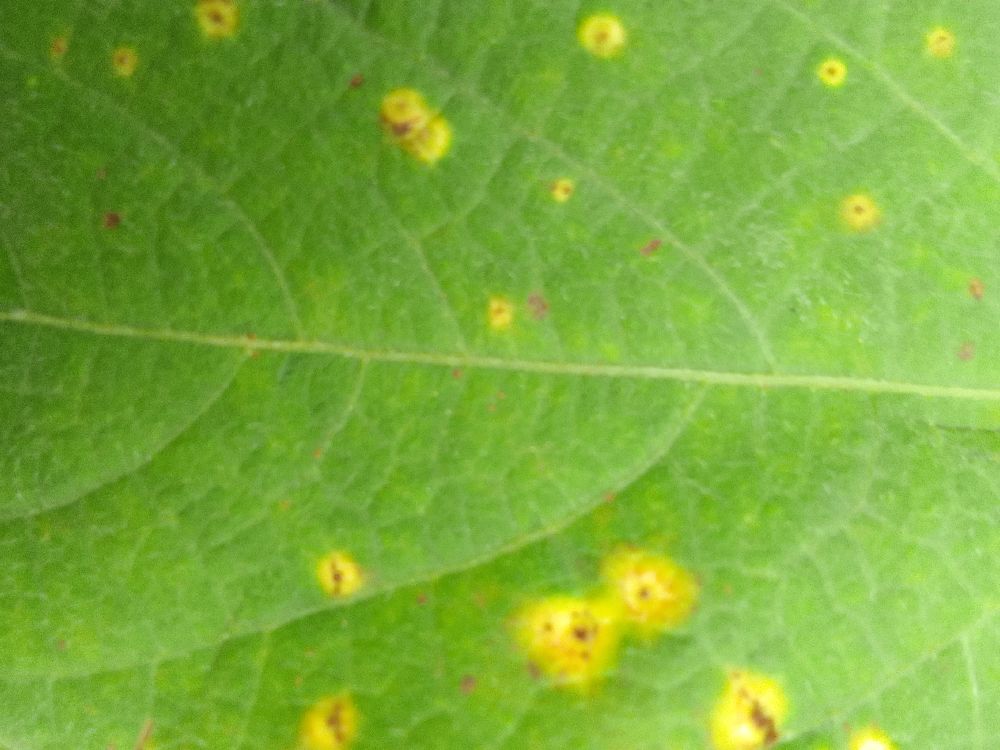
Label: rust